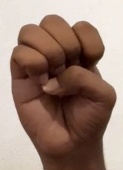
ASL sign: E